Rancho Campo de los Franceses

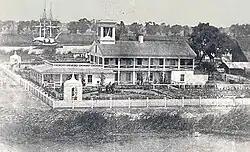
Weber Point Home

Returning from the gold mines in 1850, Weber married Helen Murphy (1822–1895), daughter of Martin Murphy, owner of Rancho Ojo del Agua de la Coche. Helen and Carlos moved to what is still Weber Point Home in Stockton and had three children: Charles Martin Weber (1851–1912), Julia Helen Weber (1853–1935) and Thomas Jefferson Weber (1855–1892). Capt. Weber's brother, Adolf Weber (1825-1906), came from Germany to California in 1853 in search of his brother and settled in San Francisco, where he worked as a chemist at the State Mint and ultimately founded Humboldt Savings and Loan (1869).